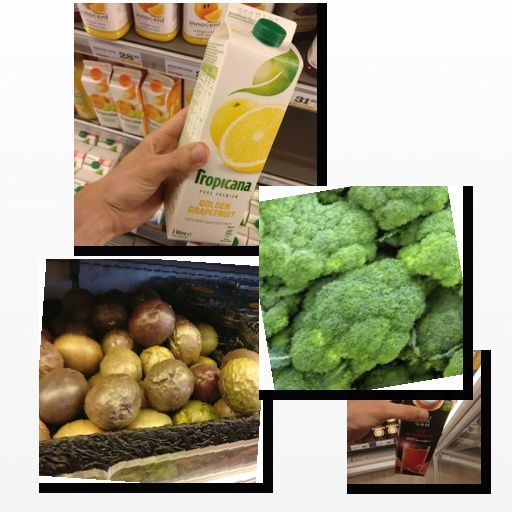
Food items: broccoli, red_grapefruit_juice, golden_grapefruit_juice, passion_fruit